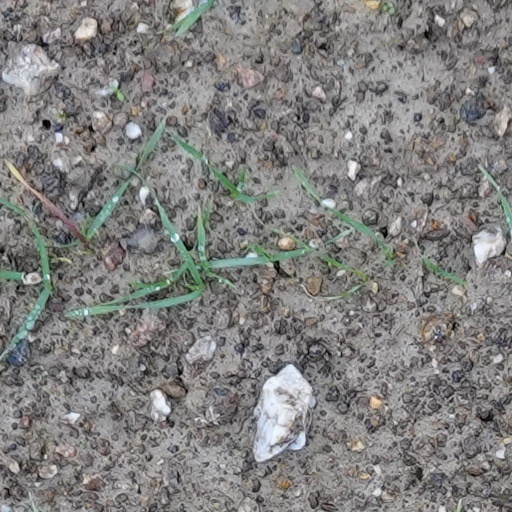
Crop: wheat